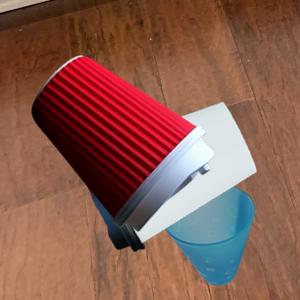
Label: cups